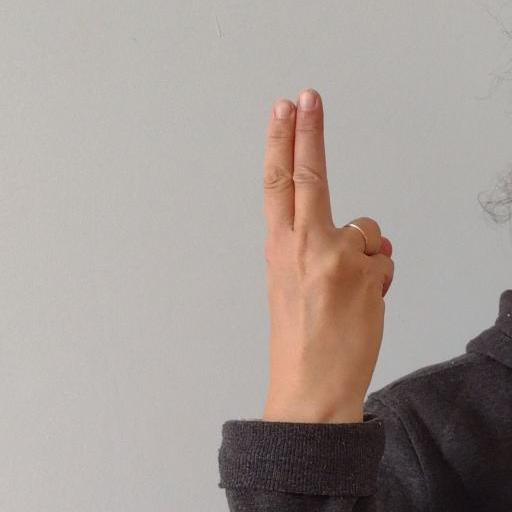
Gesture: two_up_inverted